Sunnyslope (Bronx)

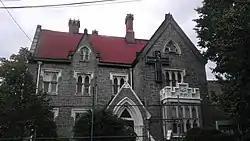

Sunnyslope is a historic home located in Hunts Point in the South Bronx in New York City. It was built about 1860 by Peter Hoe, brother of Richard March Hoe, on their family estate. It is a -story Gothic Revival–style house built in the Picturesque mode. In 1919 it was sold to Temple Beth Elohim and later became home to an African Methodist Episcopal congregation.